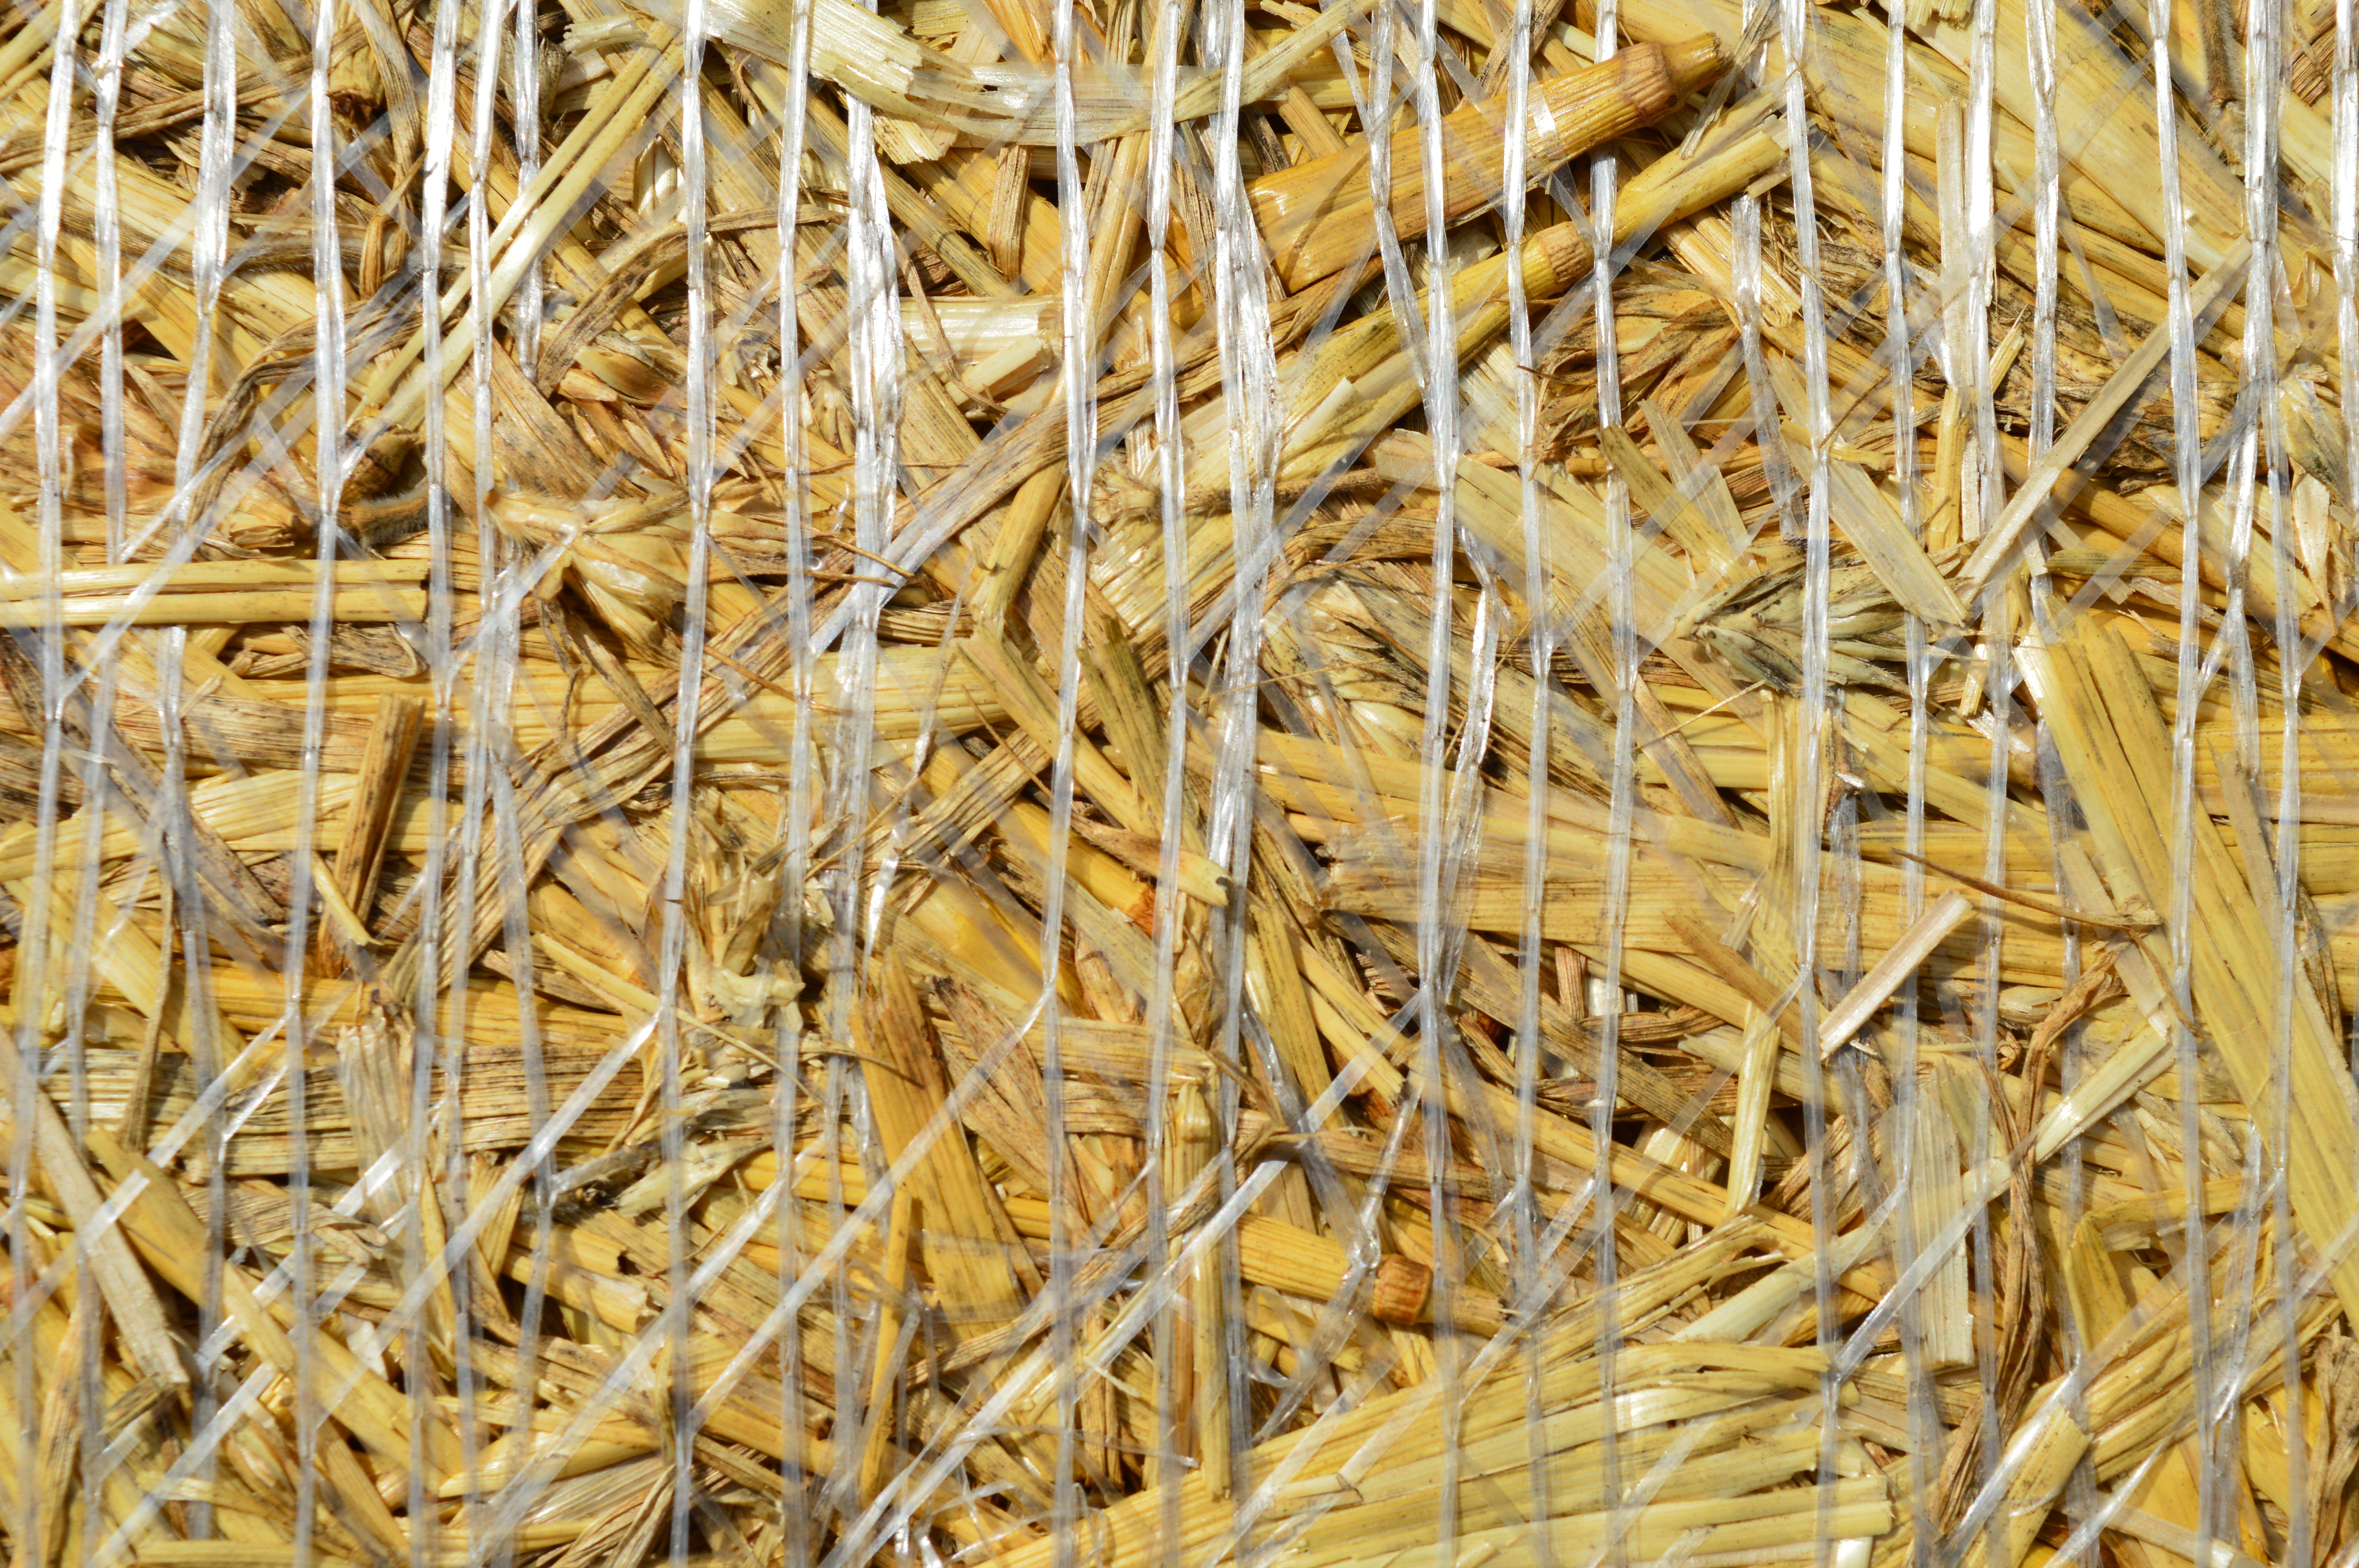
branch, plant, wood, bale, farm, wheat, food, produce, crop, stack, yellow, agriculture, twig, straw, cane, bamboo, a pile, grass family